Aeolidia loui

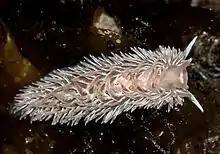
"Aeolidia loui" (Shag-Rug Nudibranch)

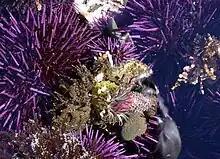
"Aeolidia loui" in a tide pool in Central California, starting to eat a sea anemone (in the lower center of the image). The nudibranch is behind the anemone, and they are both surrounded by purple sea urchins "Strongylocentrotus purpuratus".

"Aeolidia loui" feeds almost entirely on various species of anemones. However, due to limited mobility of nudibranchs and often highly concentrated distribution of prey, individual nudibranchs may concentrate on an individual species of prey during their lifetime. These nudibranchs feed mostly feed on the tentacles of the sea anemone.